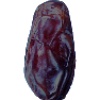
Label: Dates 1